Narvik Municipality

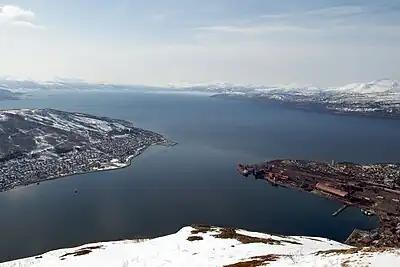
View from Fagernes mountain overlooking Narvik harbour and Ofotfjord, April 2009.

Narvik features a boreal climate (Köppen climate classification: Dfc) with mild winters for this climate type, or a subpolar oceanic climate (Cfc), depending on winter threshold ( as used in the US or as in the original classification). It is close to a humid continental climate due to a mild September. As Narvik is inside the Arctic Circle, the climate is very mild for the latitude. The mountains surrounding the town give shelter from some of the strong winds typical for coastal areas, but the easterlies can be strong with especially strong wind gusts. The all-time high was set 9 July 2014. July 2014 is warmest month on record with mean and average daily high . The all-time low was recorded on 1 February 1980. Coldest month on record is February 1966 with mean and average daily low . The average date for the first overnight freeze in autumn when the low goes below is October 13 (1981-2010).